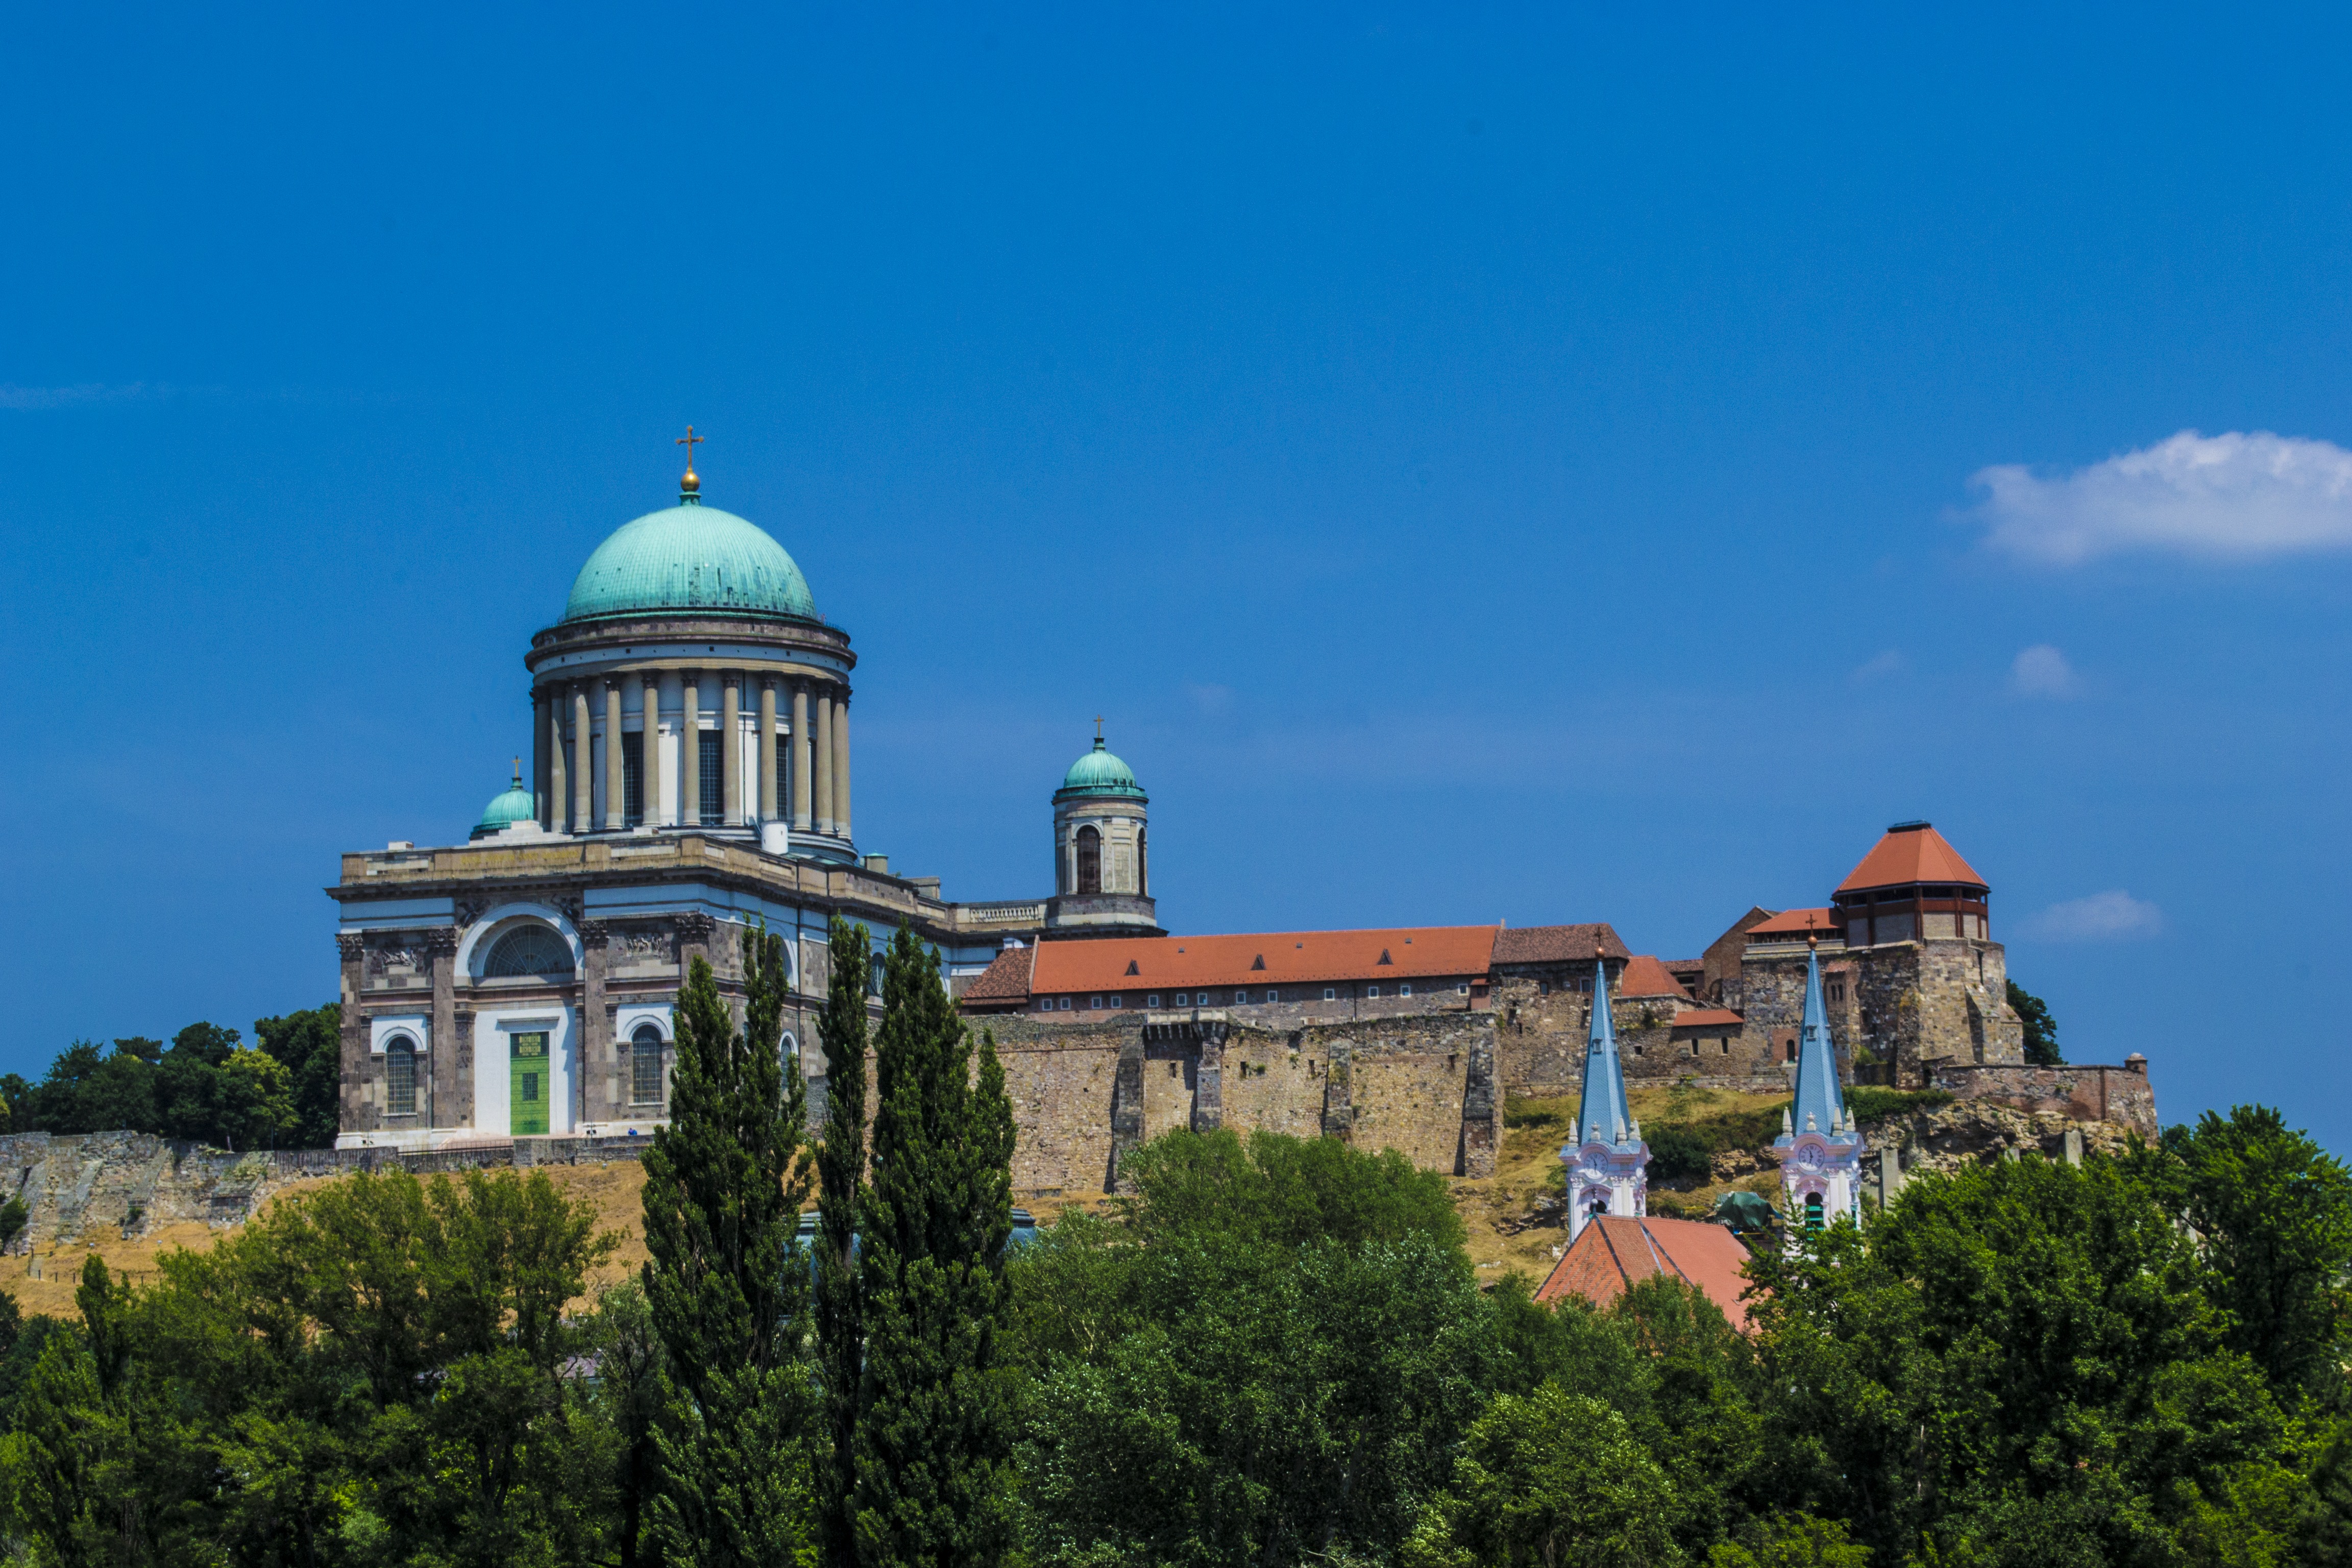
mountain, building, tower, castle, landmark, church, cathedral, place of worship, monastery, basilica, hungarian, esztergom, the danube bend